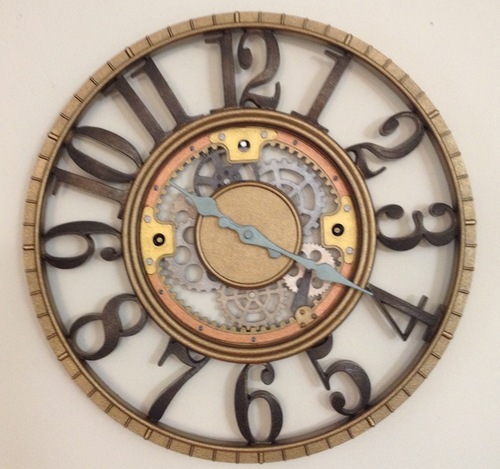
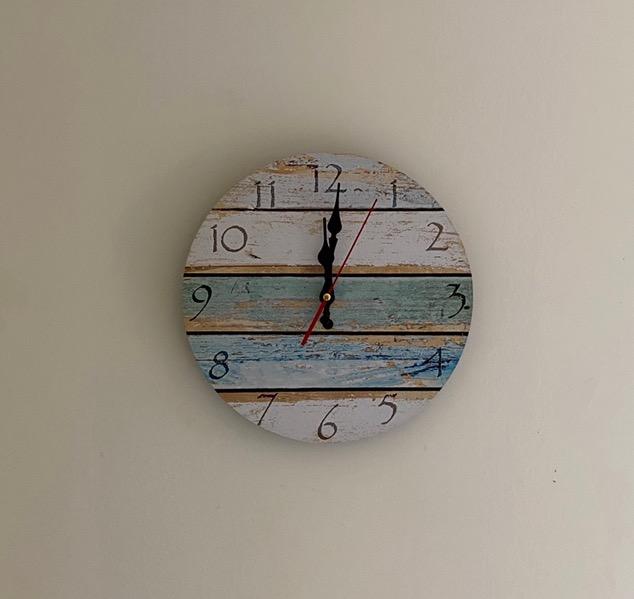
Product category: clock
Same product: no